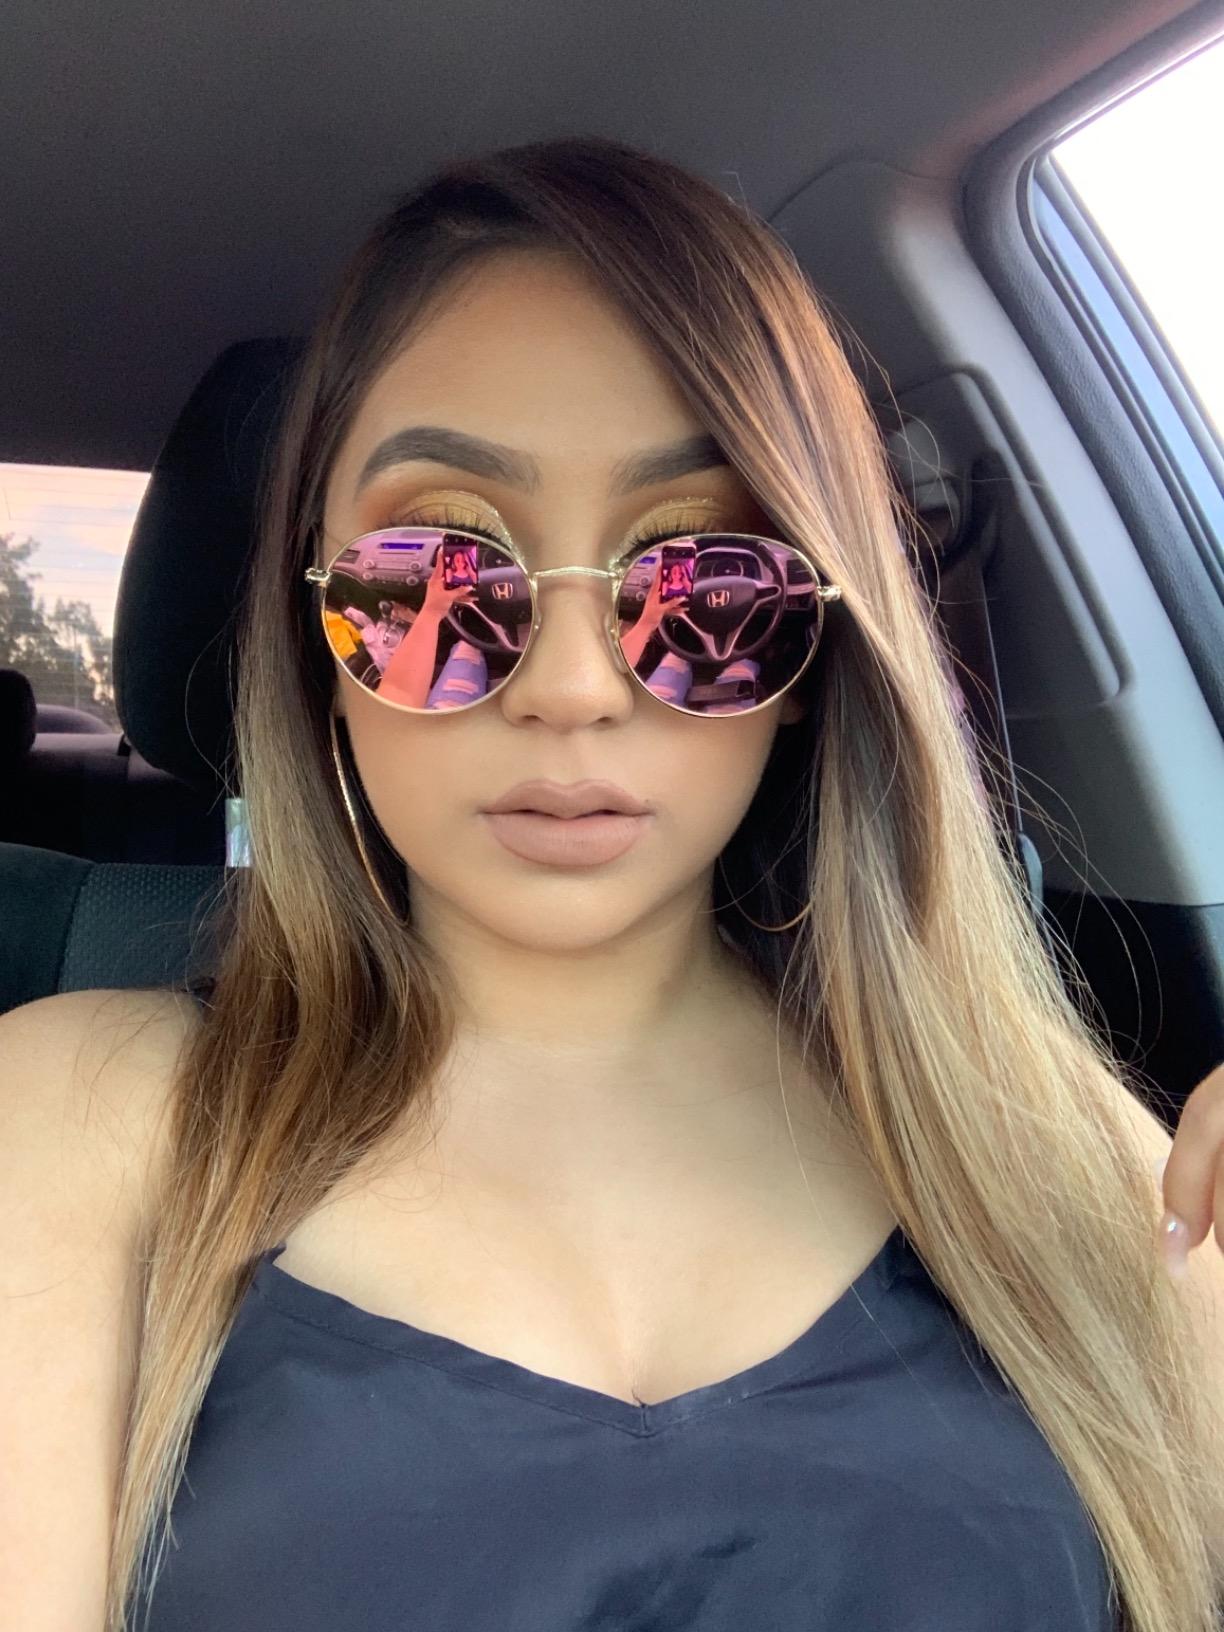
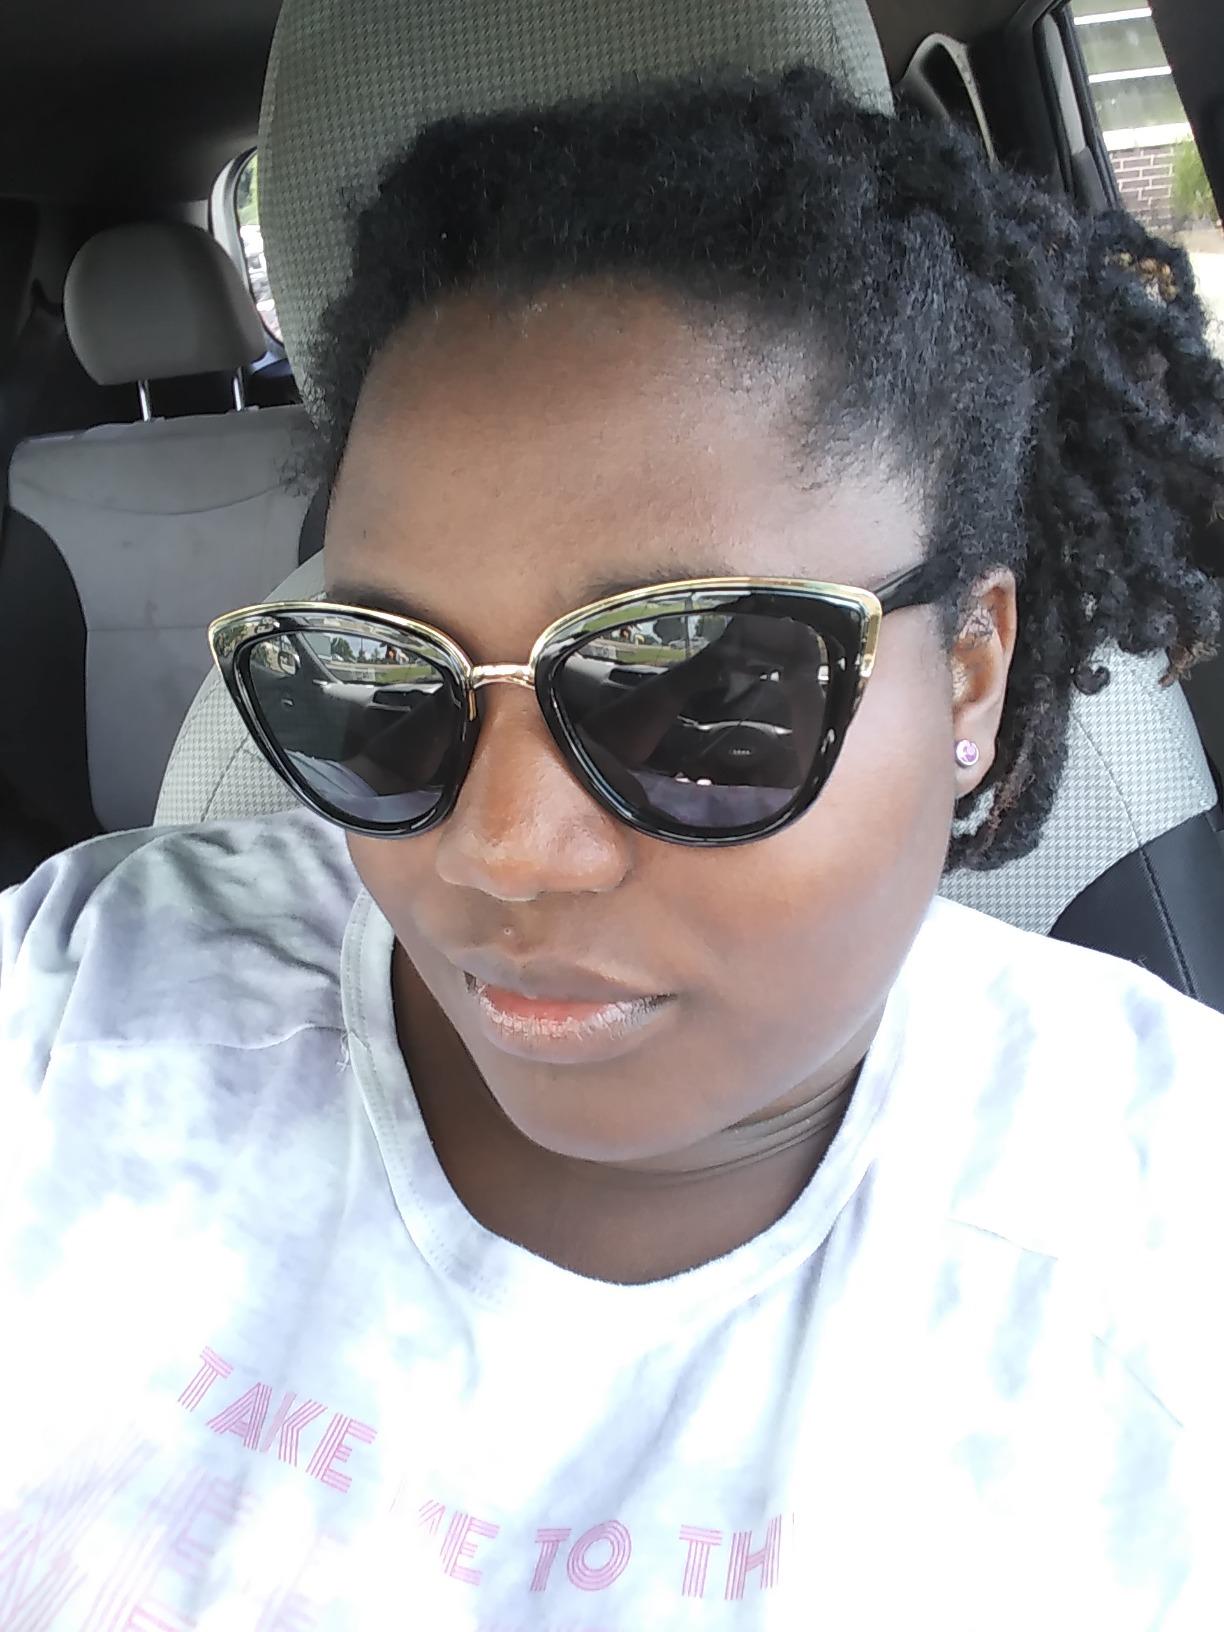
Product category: accessories_sunglasses
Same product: no